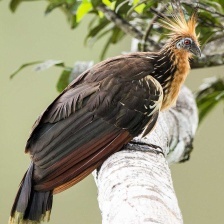
Species: HOATZIN
Scientific name: OPHISTHOCOMUS HOAZIN